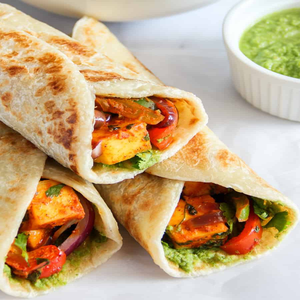
Dish: kathiroll